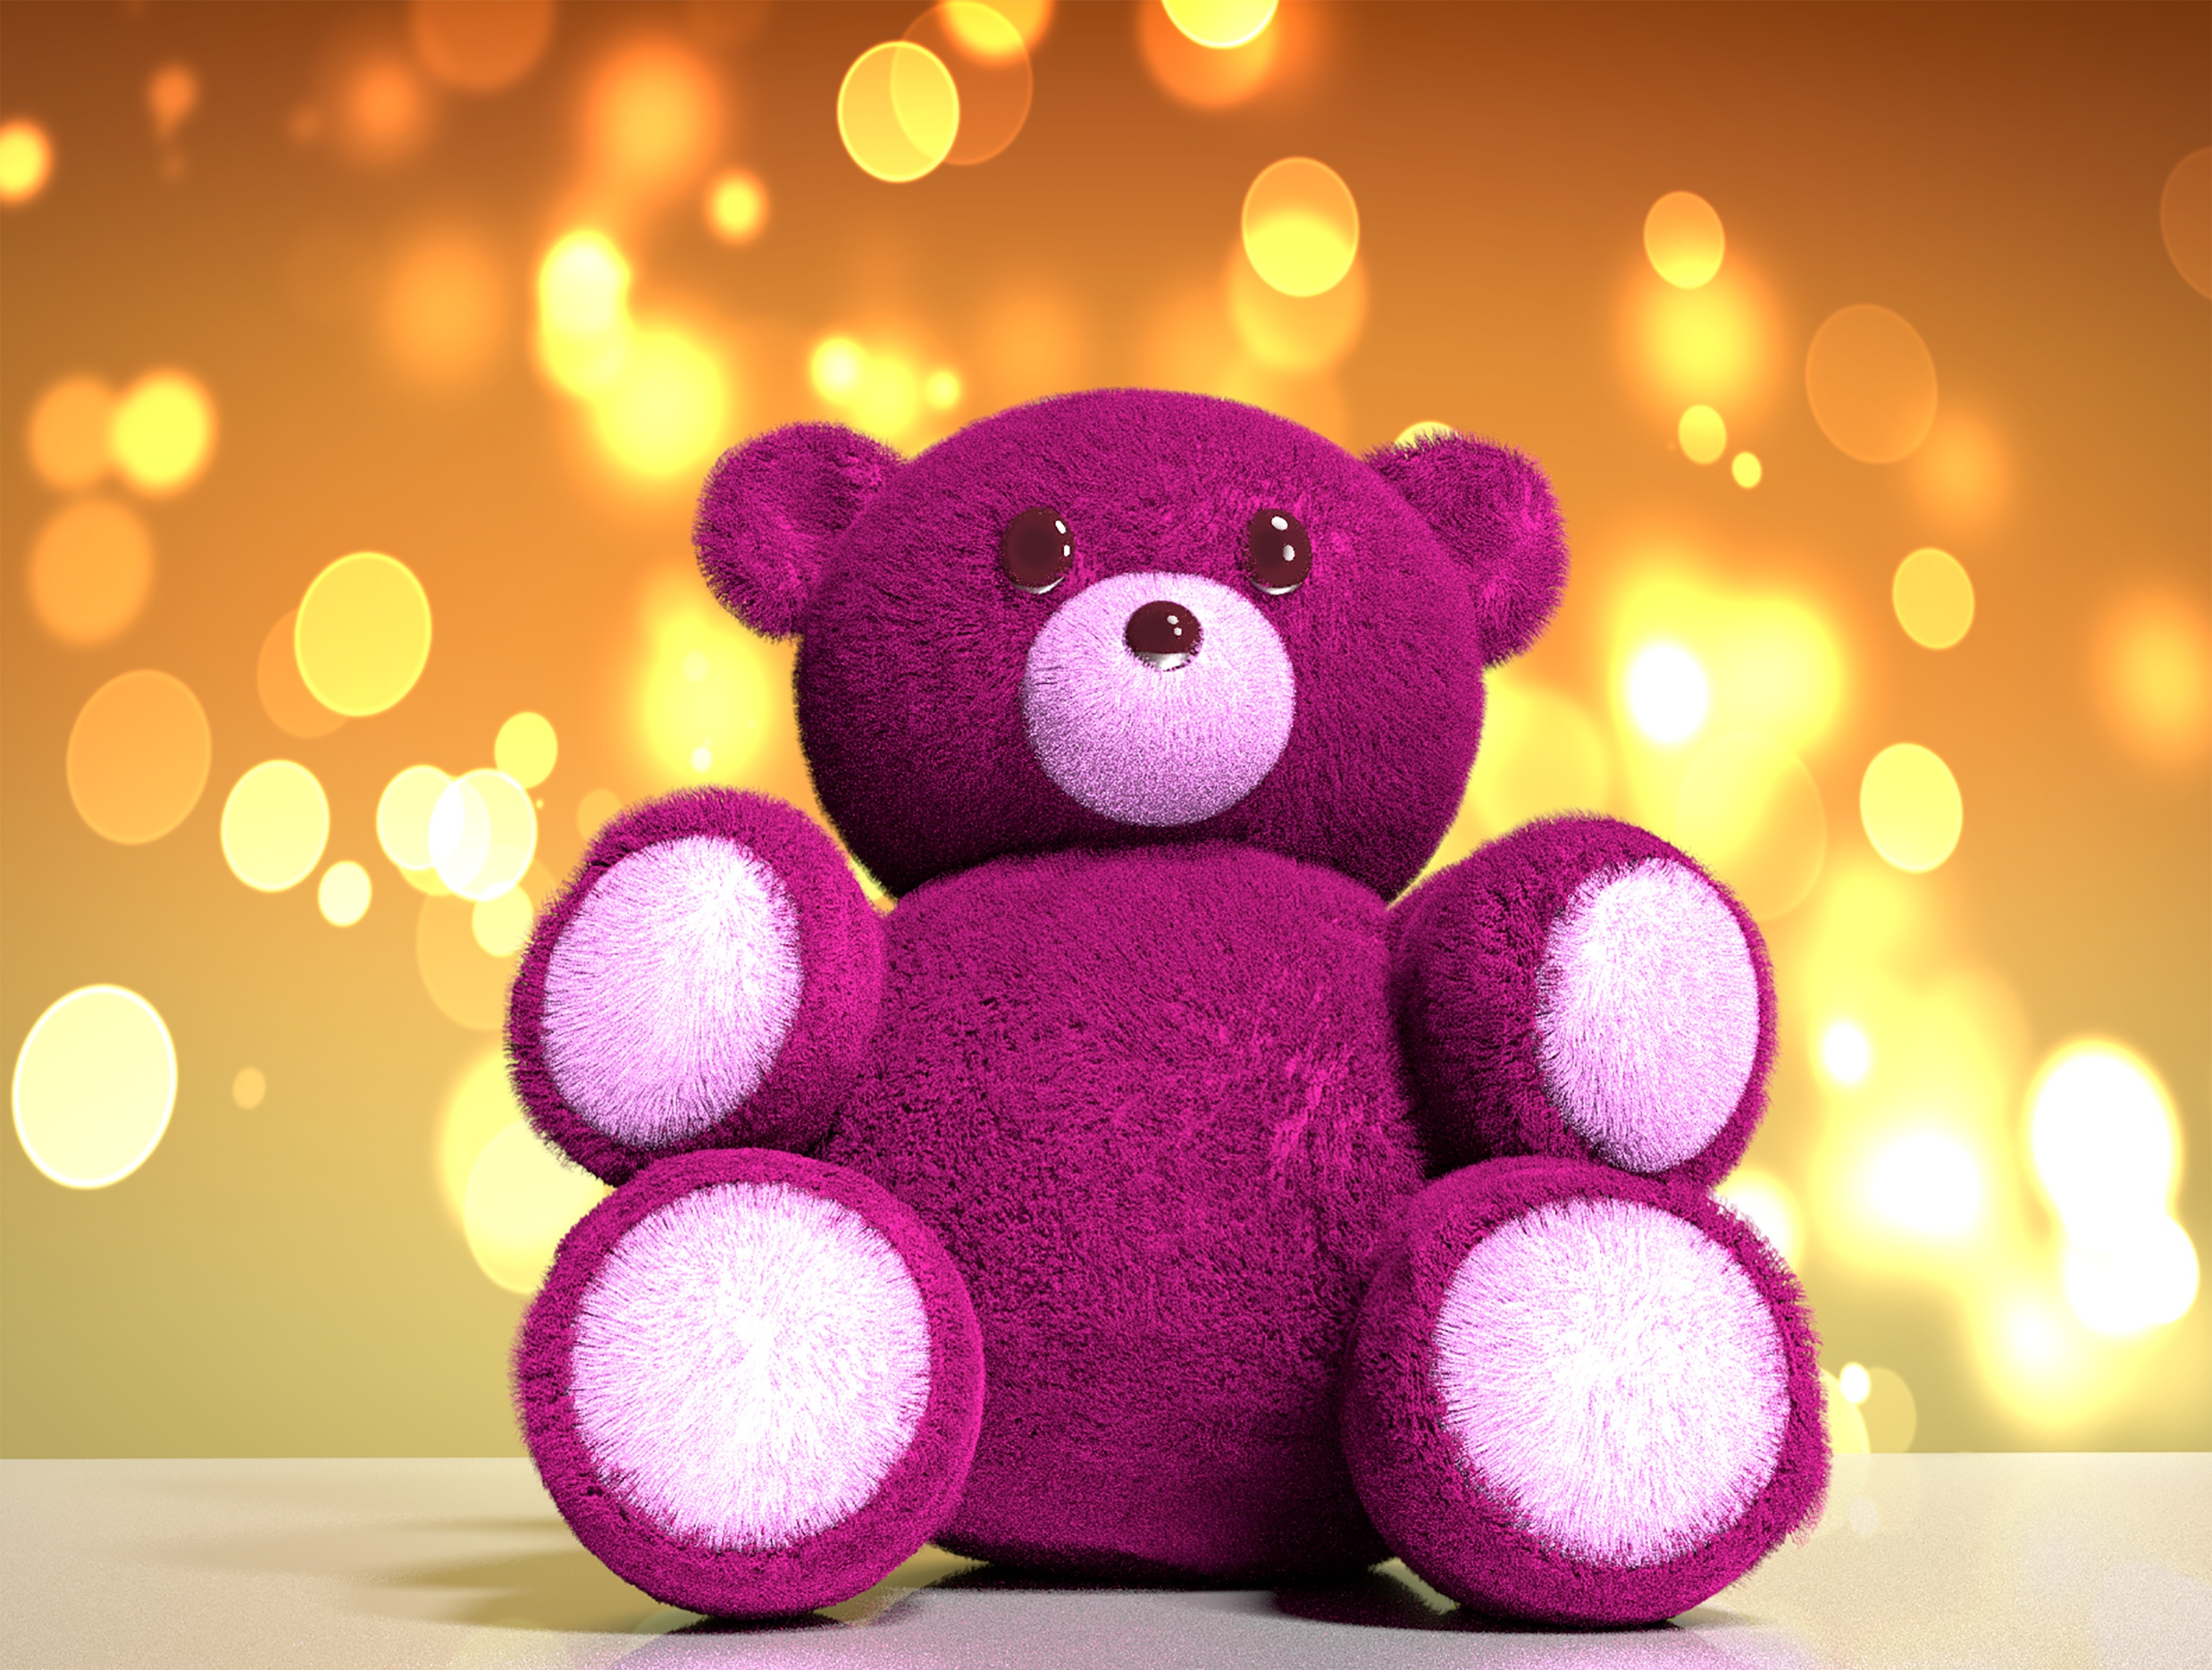
purple, animal, cute, bear, pink, toy, teddy bear, textile, scary, snout, stuffed, 3d, plush, magenta, teddy, blender, stuffed toy, computer wallpaper